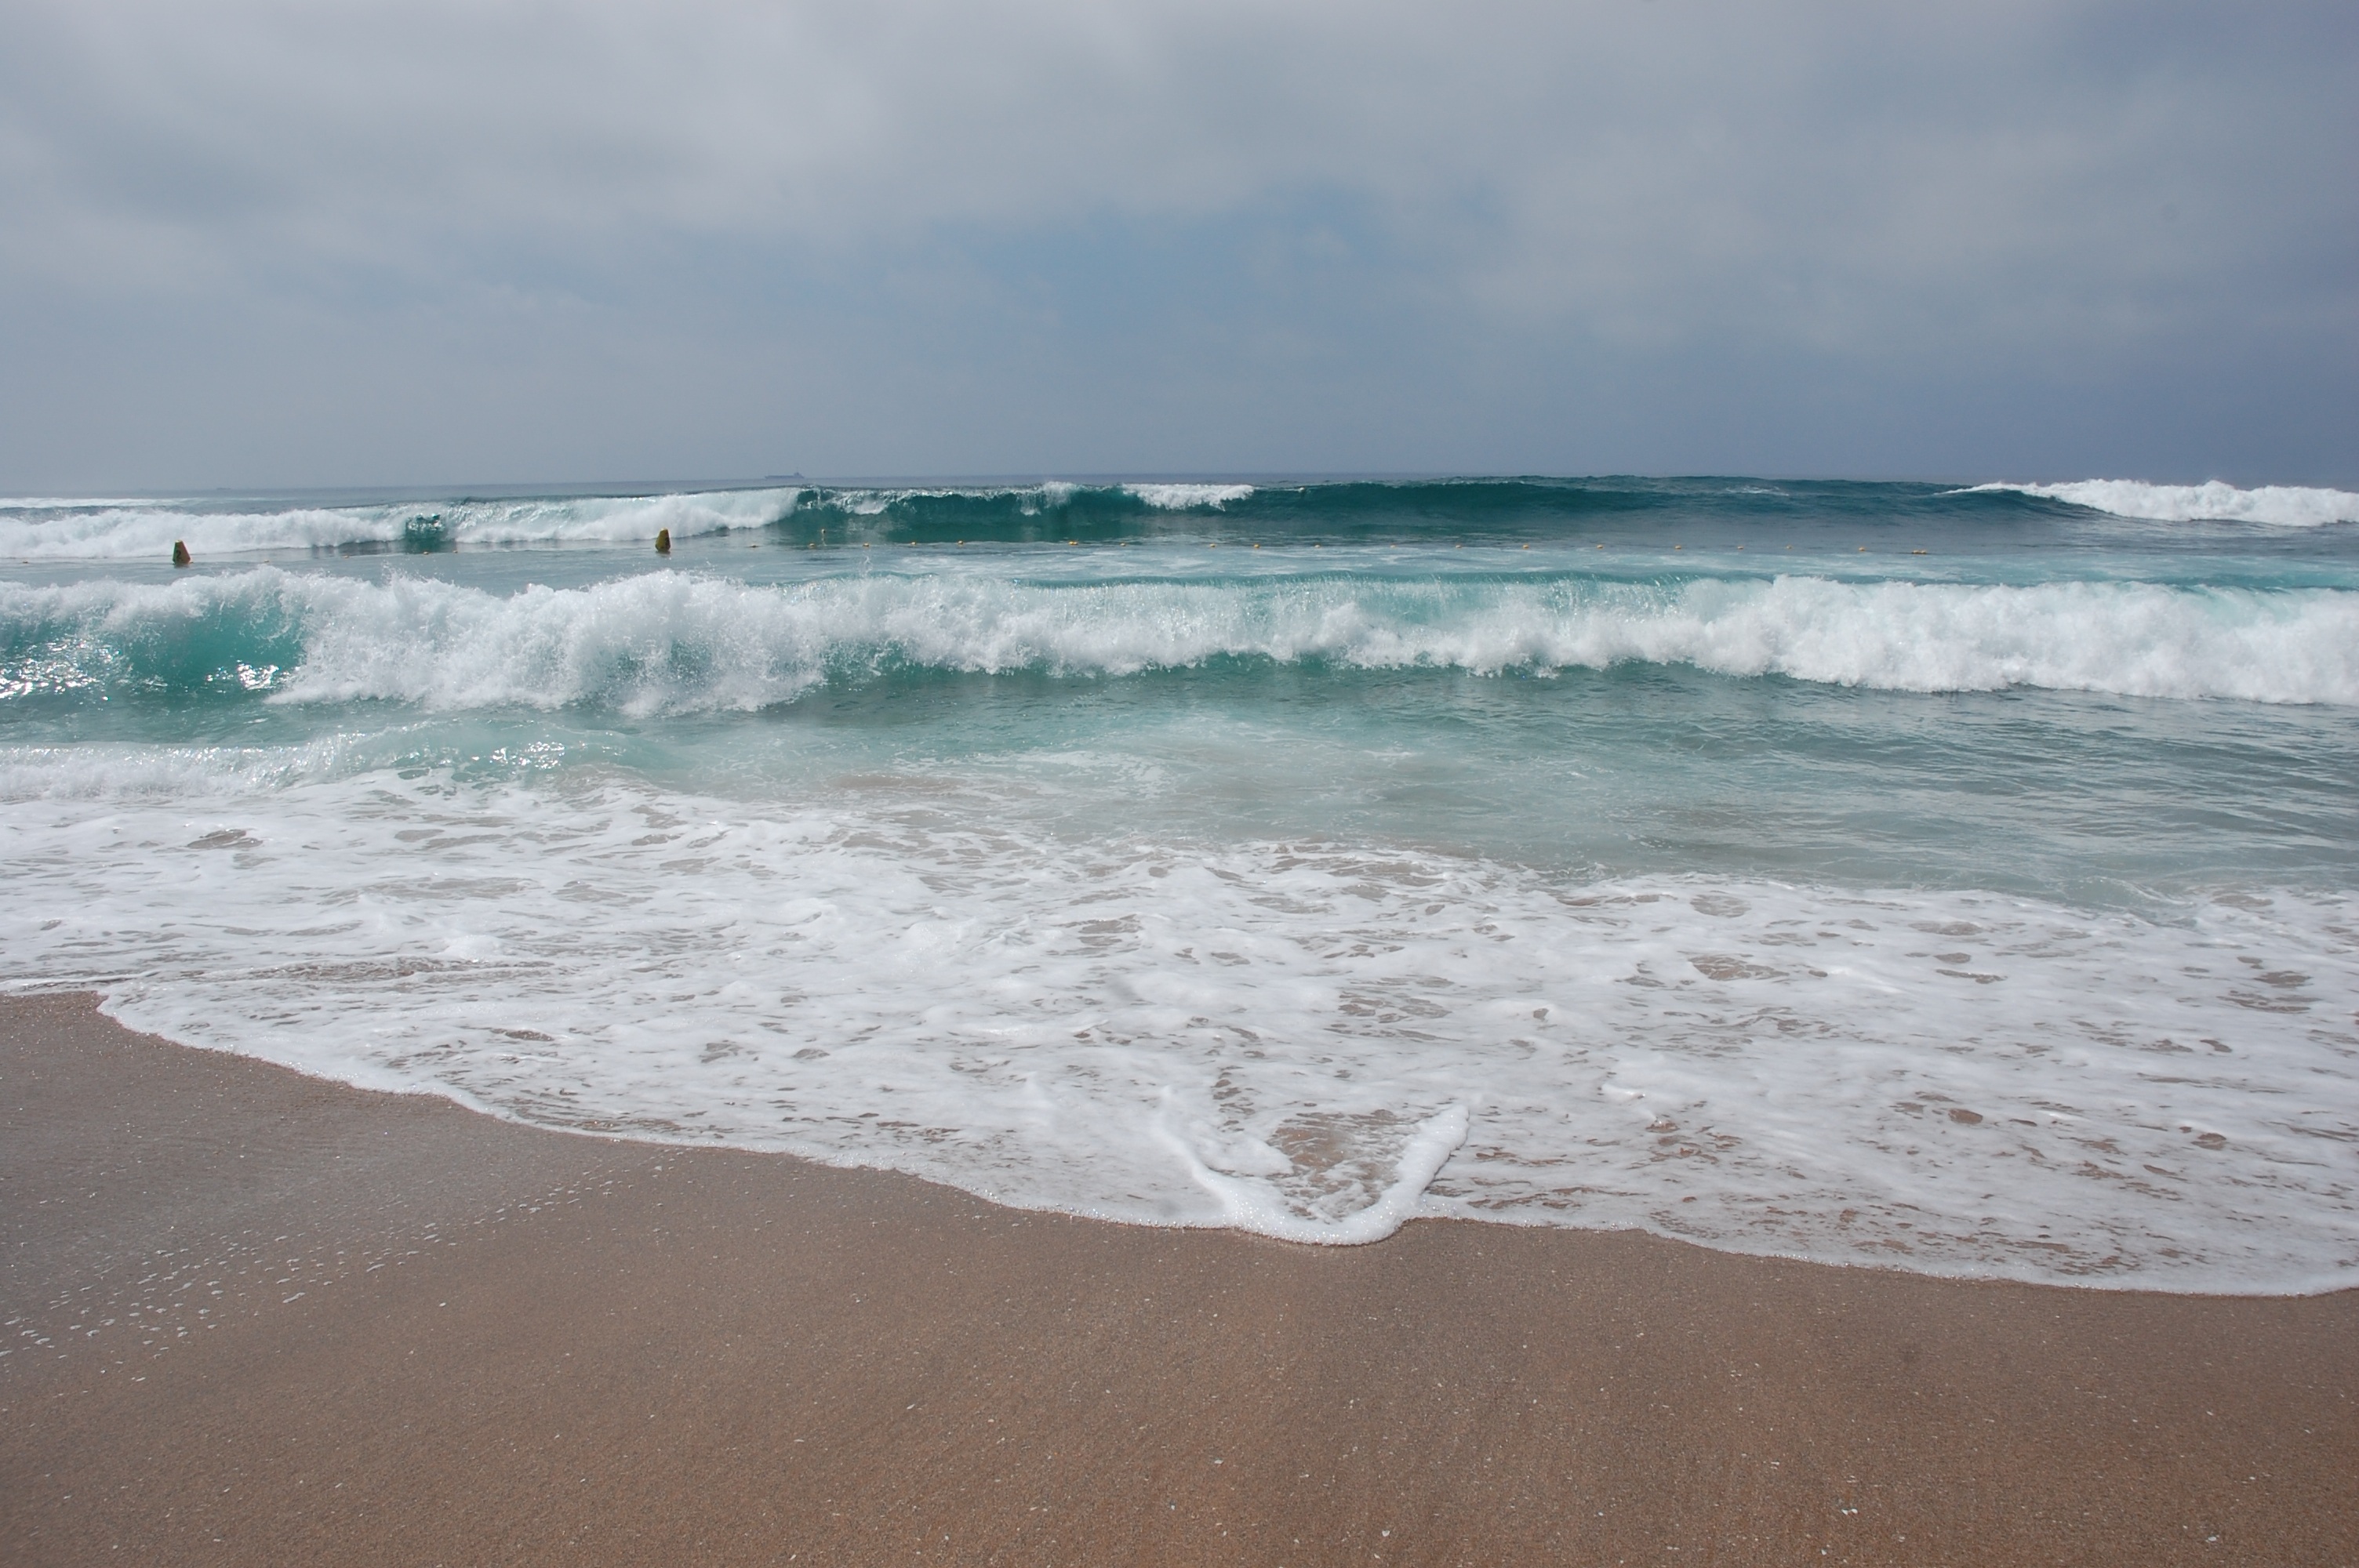
beach, landscape, sea, coast, sand, ocean, sun, shore, wave, wind, summer, body of water, ile, sandy beach, jeju, beautiful beach, south korea, wind wave, jungmun